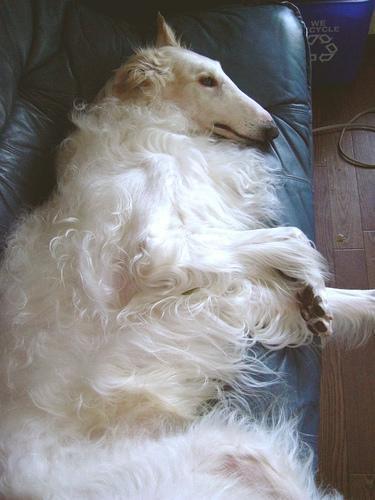
borzoi